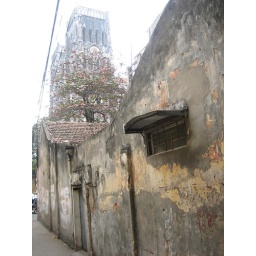
with church and cherry tree in background...